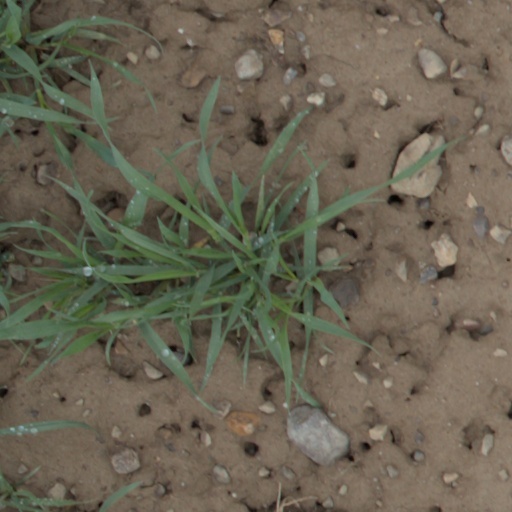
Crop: wheat